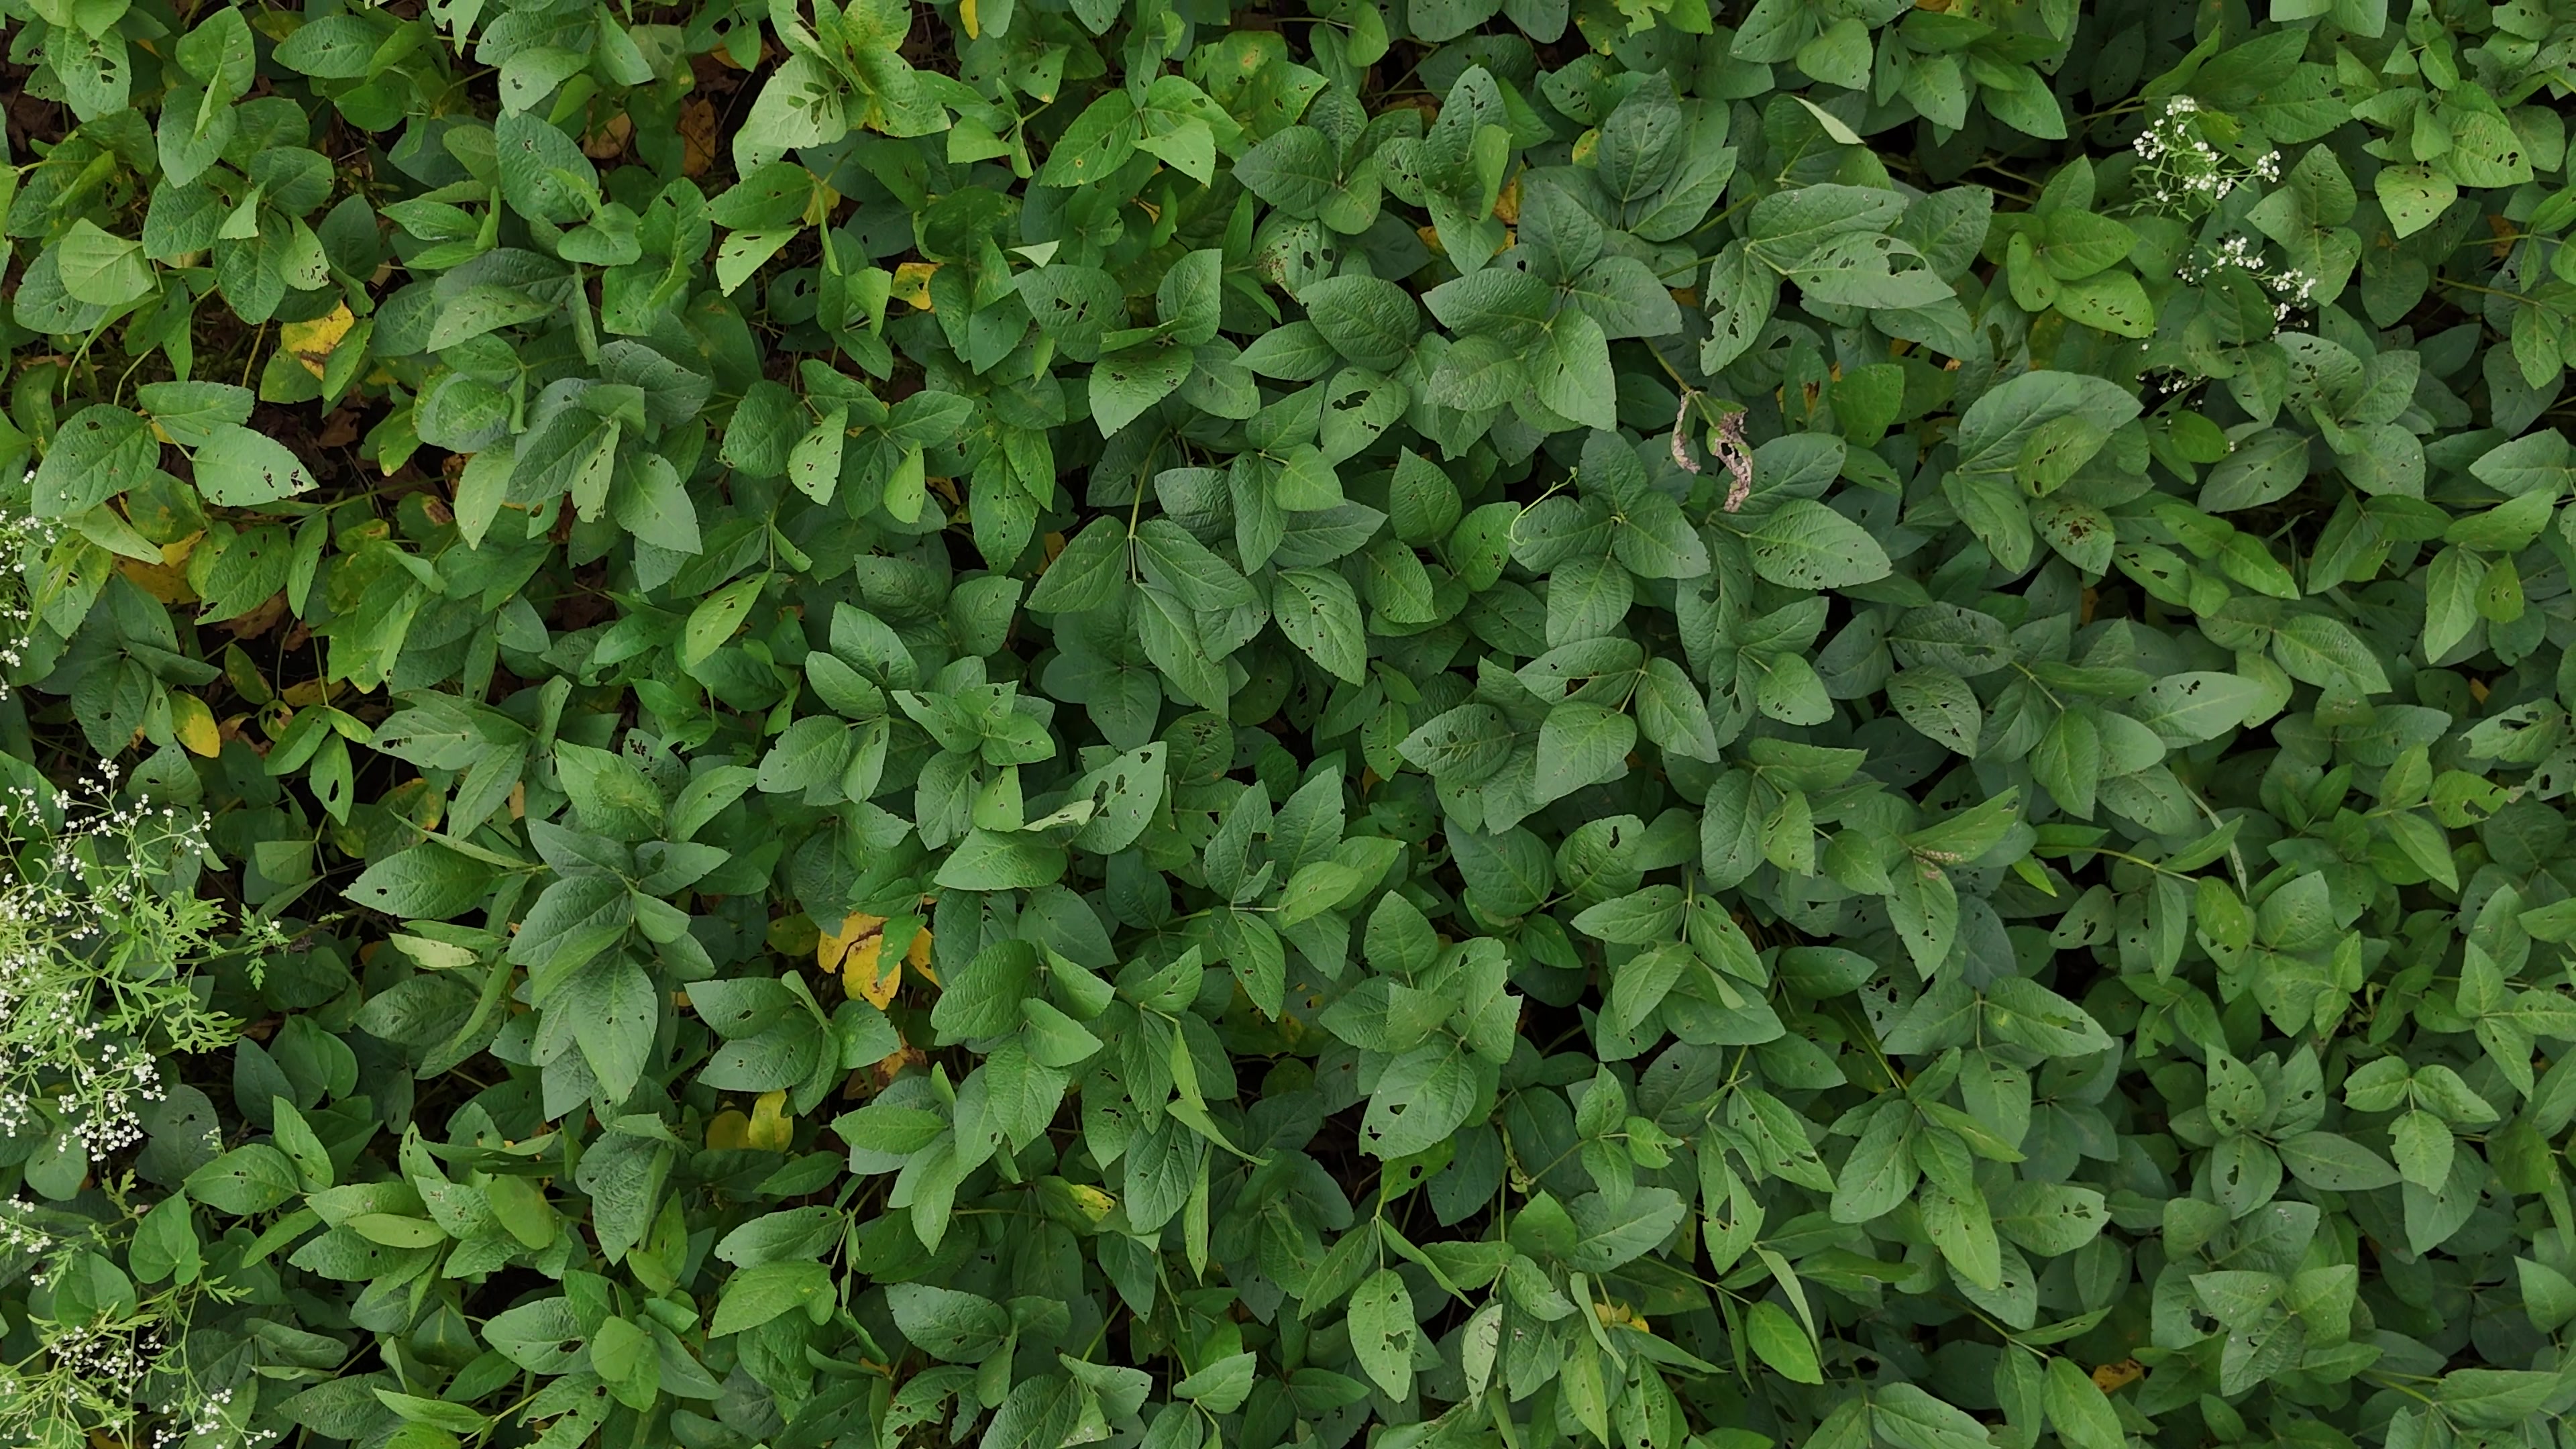
Label: Semilooper_Pest